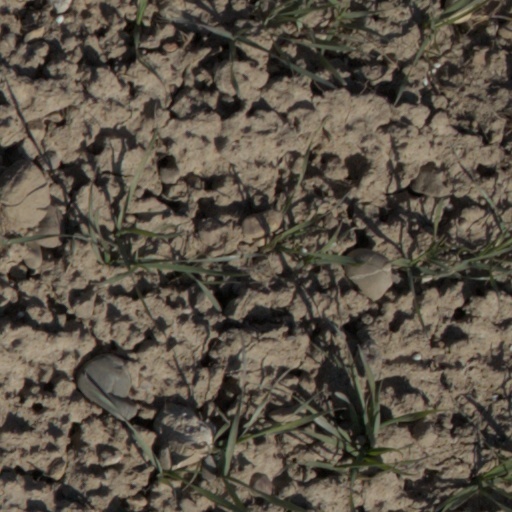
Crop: wheat